Calvin de Haan

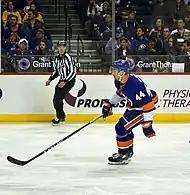

de Haan turned professional during the 2011–12 season, appearing in 56 games for the Bridgeport Sound Tigers. de Haan made his NHL debut with the Islanders that season, on December 15 against the Dallas Stars. de Haan was sent back to the AHL following his debut and was named to the 2012 AHL All-Star Team.